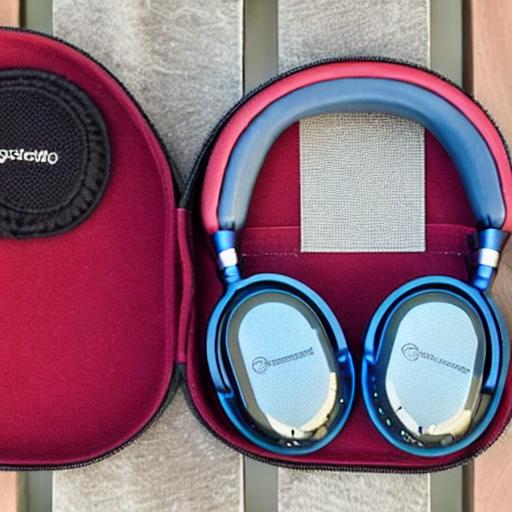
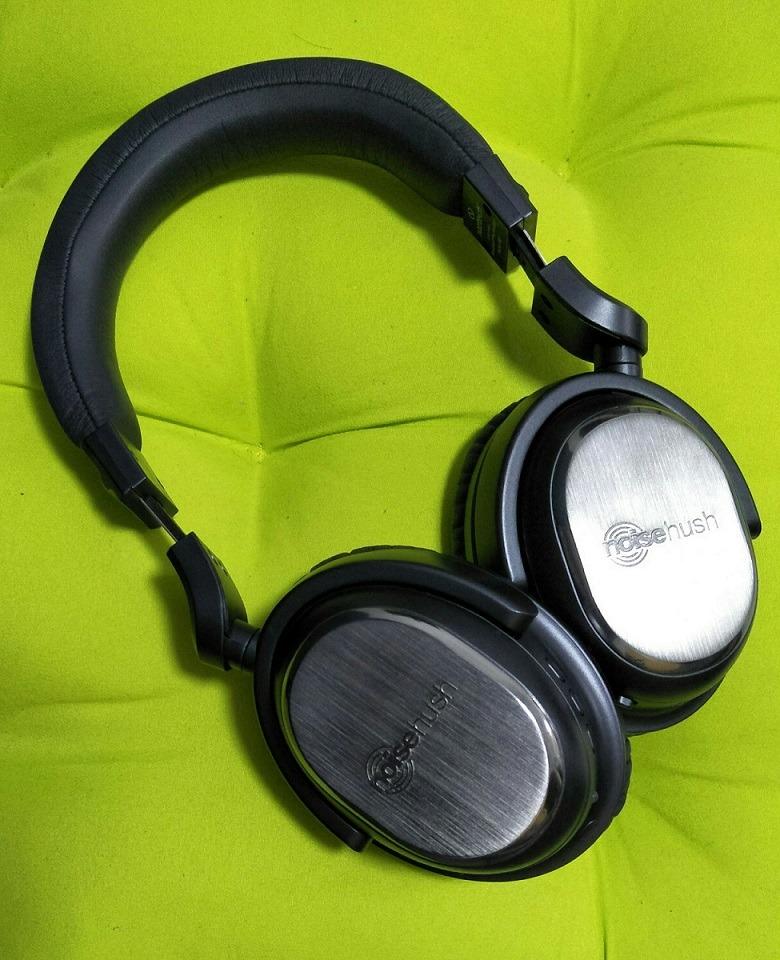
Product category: headphones
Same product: no